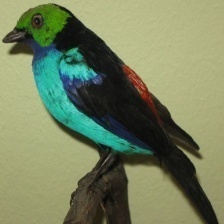
Species: PARADISE TANAGER
Scientific name: TANGARA CHILENSIS